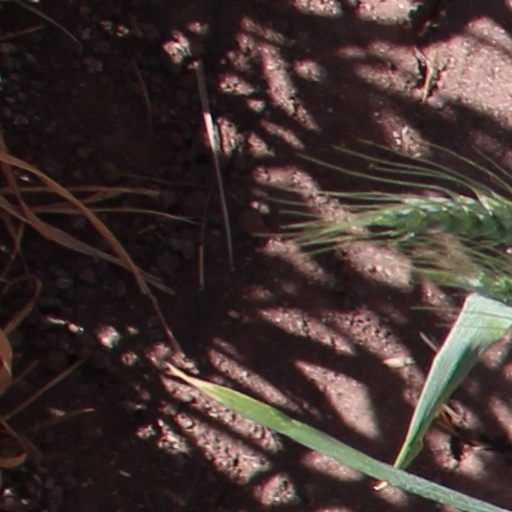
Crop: wheat